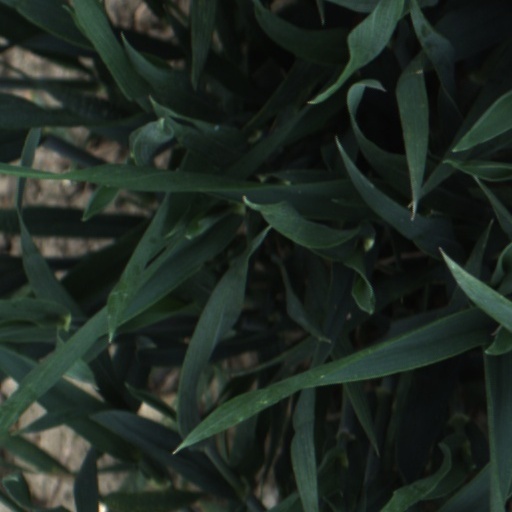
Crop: wheat